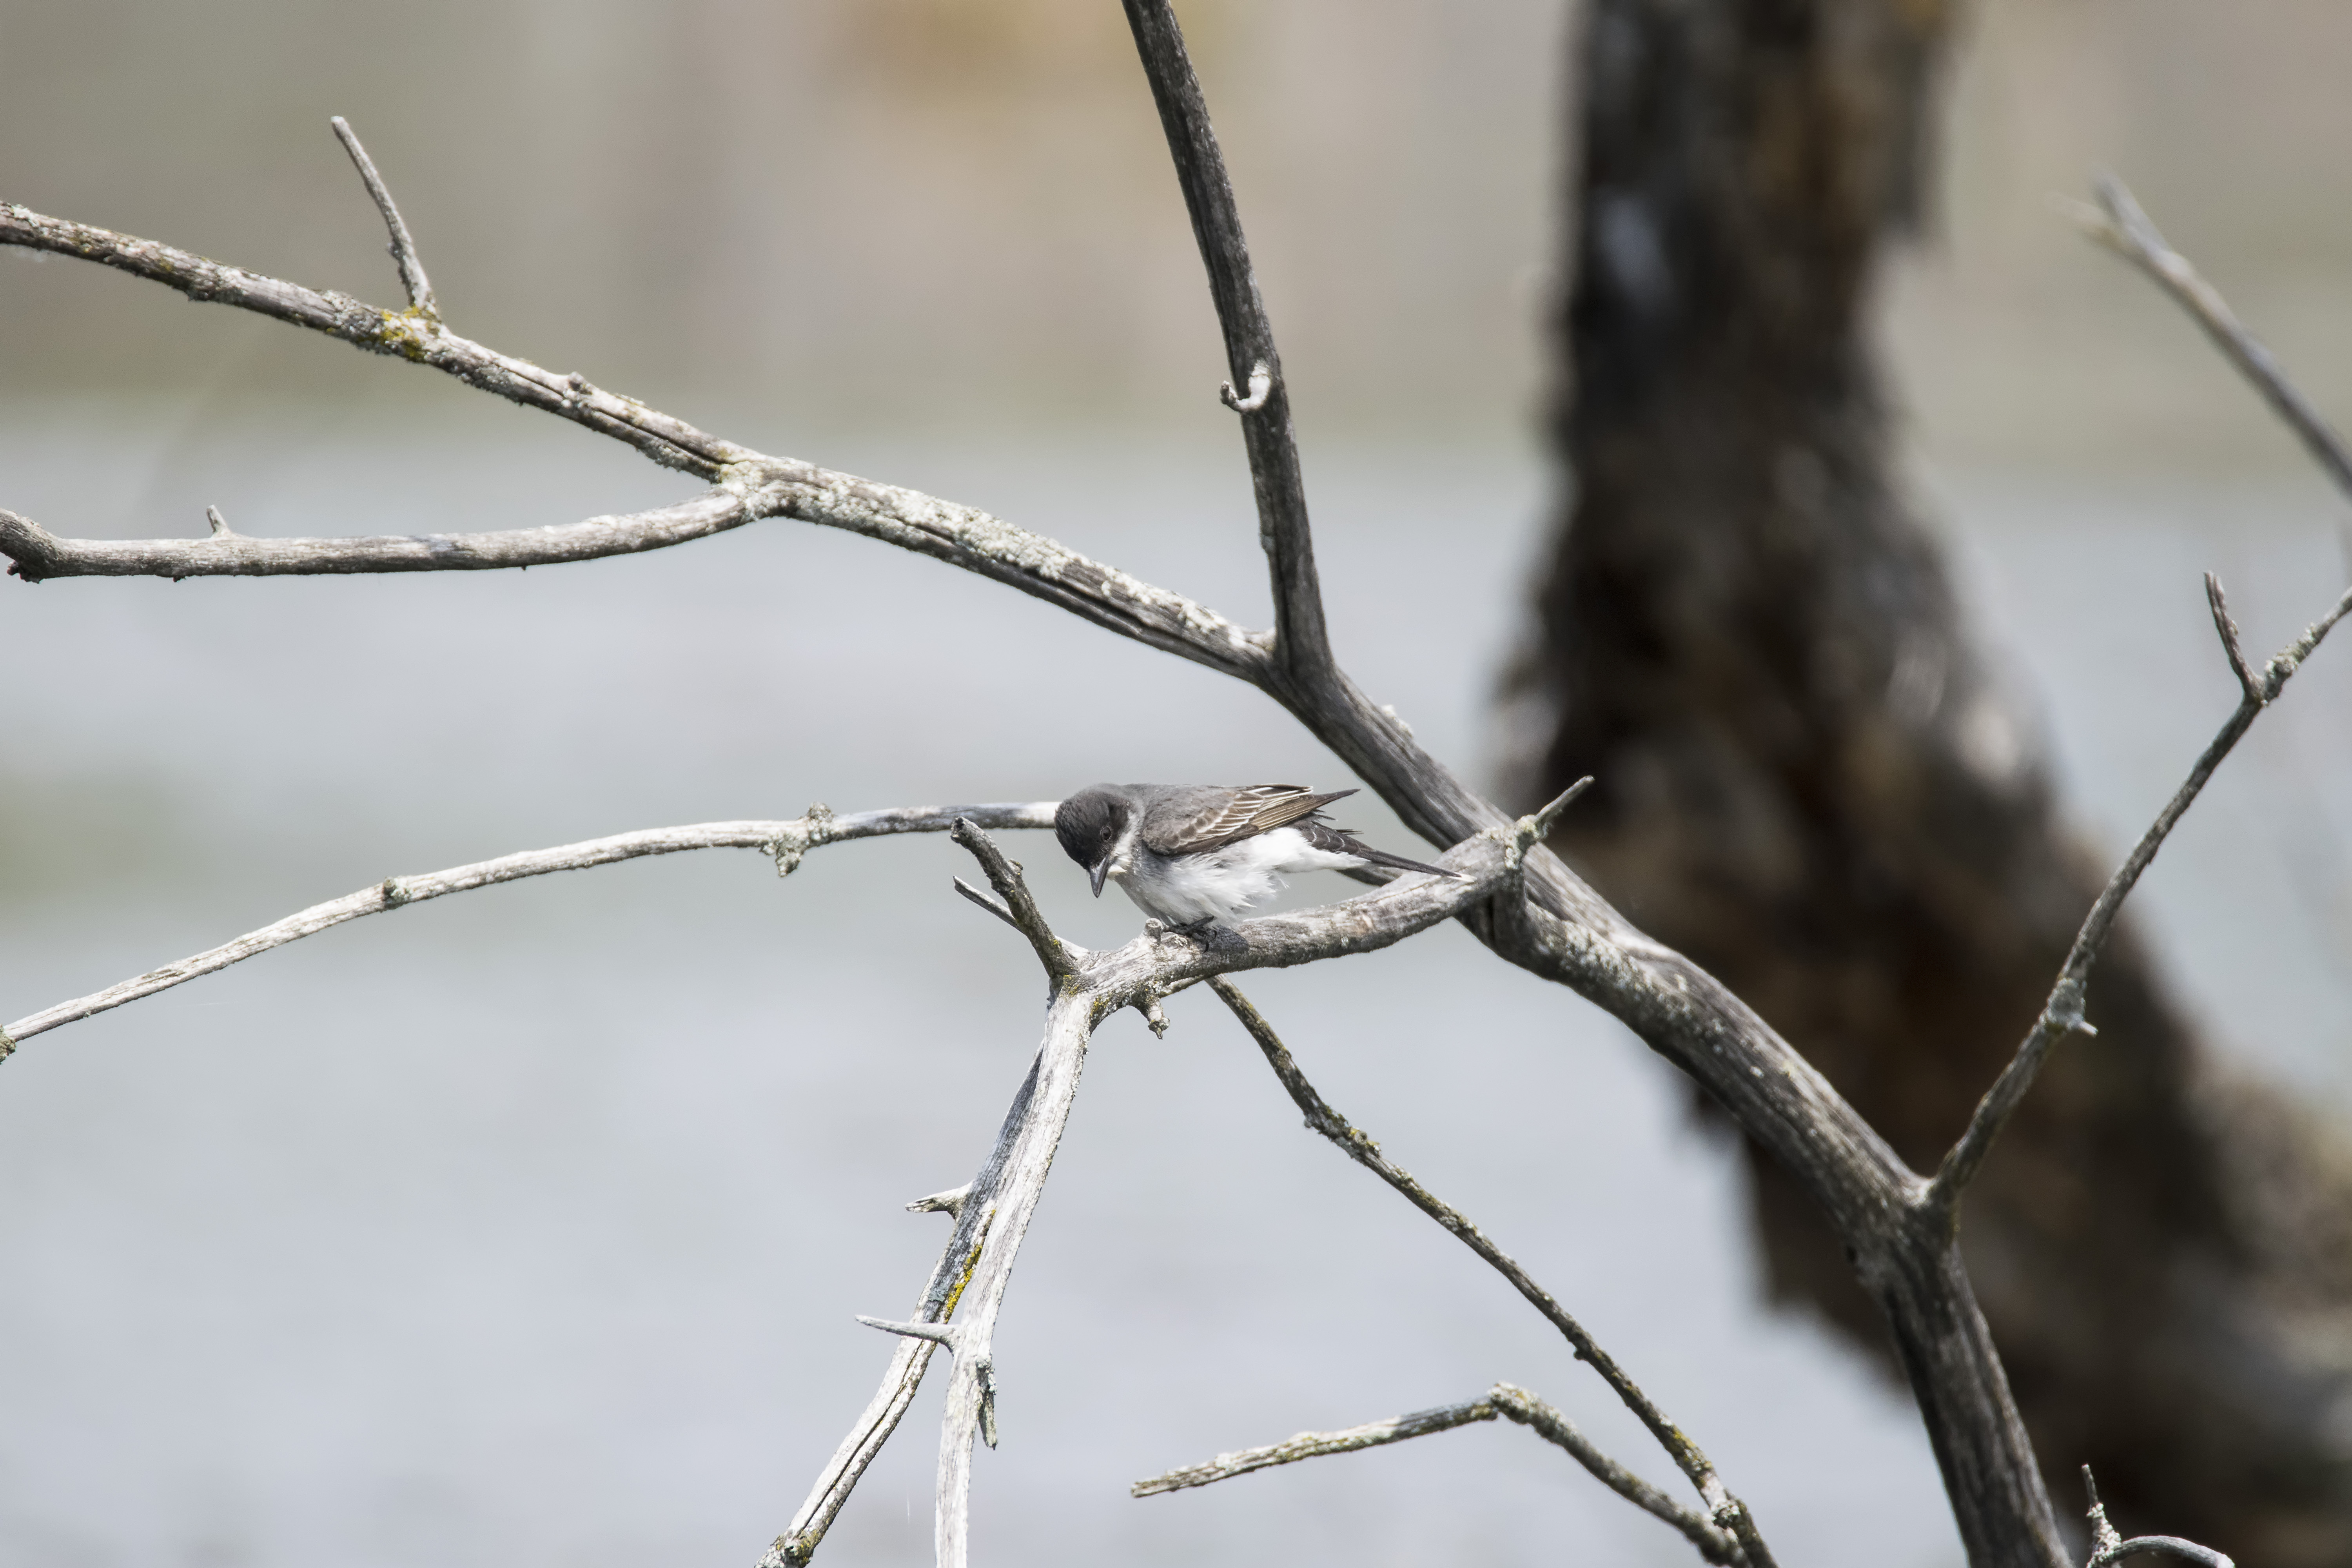
branch, snow, winter, bird, fence, barbed wire, leaf, spring, season, fauna, twig, close up, canada, eastern, quebec, sherbrooke, oiseau, tyran, tritri, kingbird, macro photography, thorns spines and prickles, outdoor structure, wire fencing, home fencing, perching bird